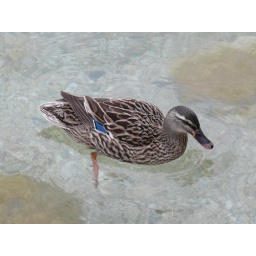
A duck in the water in Garda's Lake (ITALY)